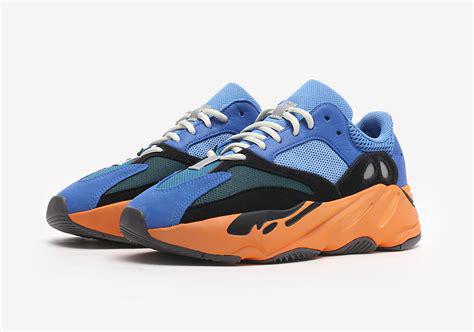
Brand: Adidas
Model: Yeezy Boost 700